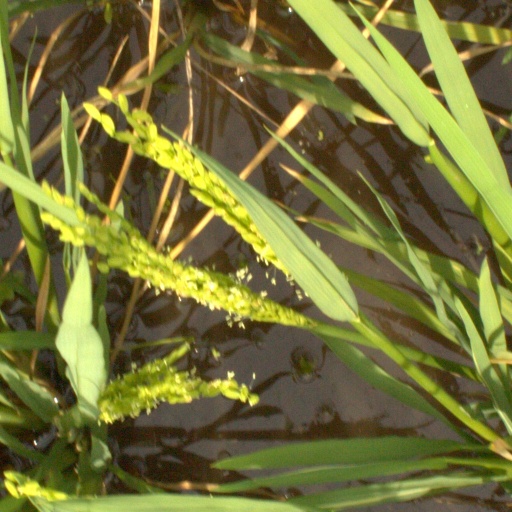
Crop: rice